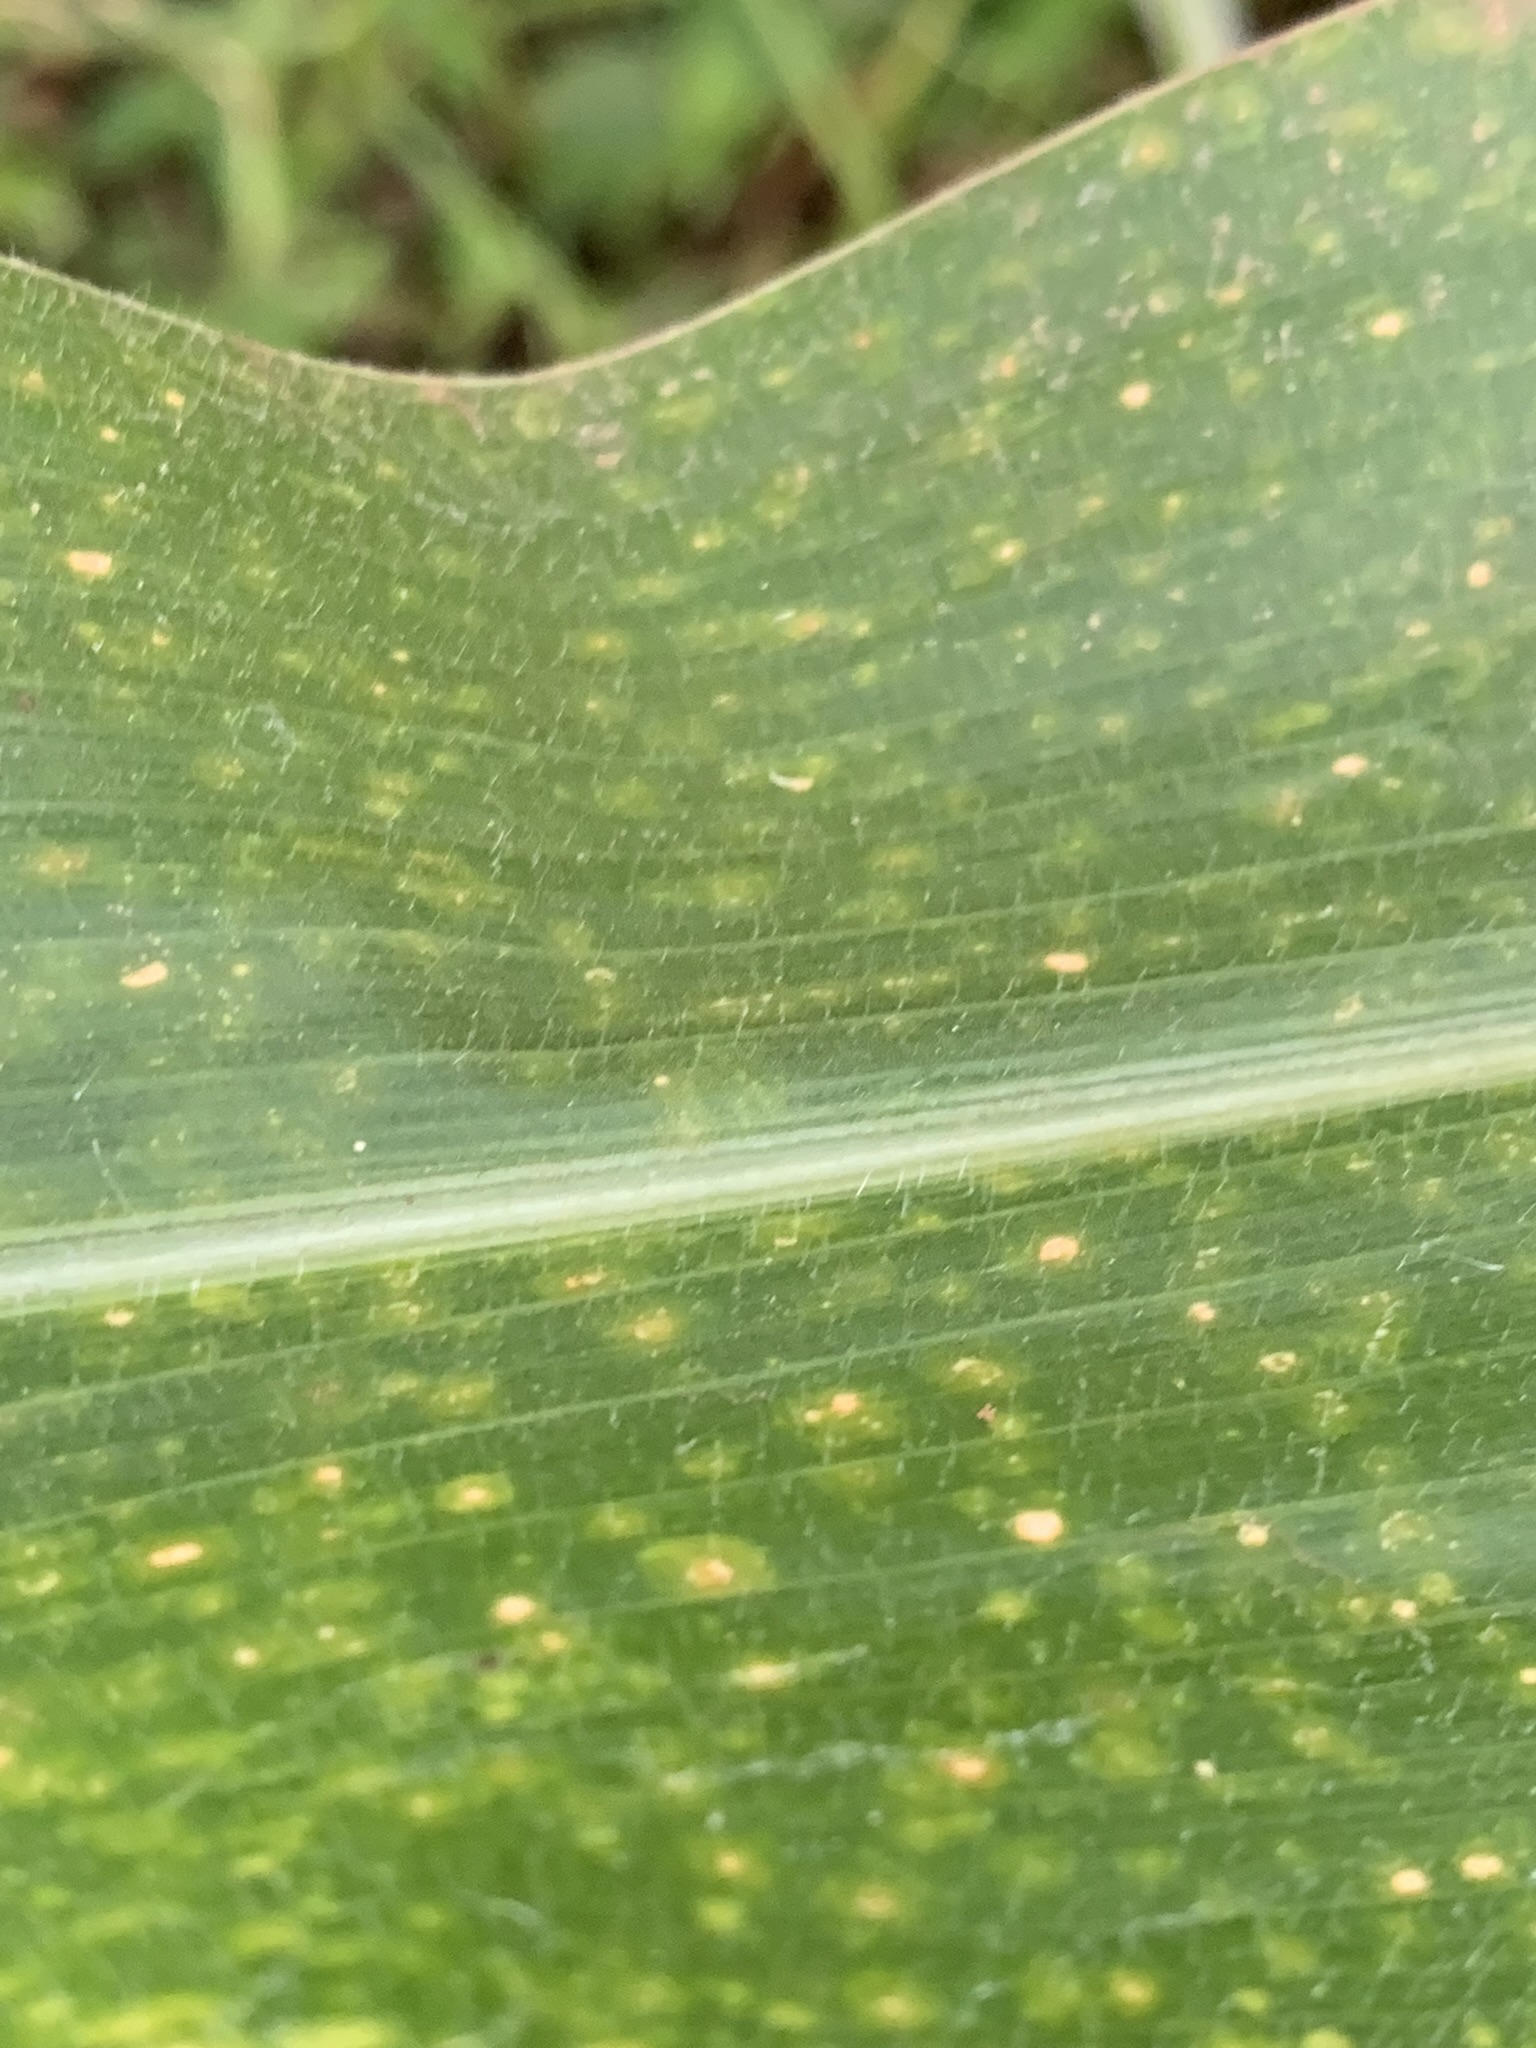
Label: MLN